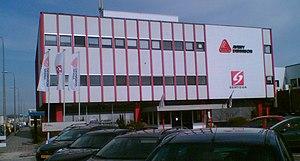
Avery Dennison Corporation est une société américaine active sur les cinq continents qui fait partie du Forbes 500. Elle fabrique des produits auto-adhésifs, du matériel de bureau et divers produits en papier ainsi que du matériel de marquage pour la grande distribution. C'est R. Stanton Avery qui fonda Avery en 1935. Avery Dennison Corporation fut créée en 1990 par la fusion d'Avery et Dennison